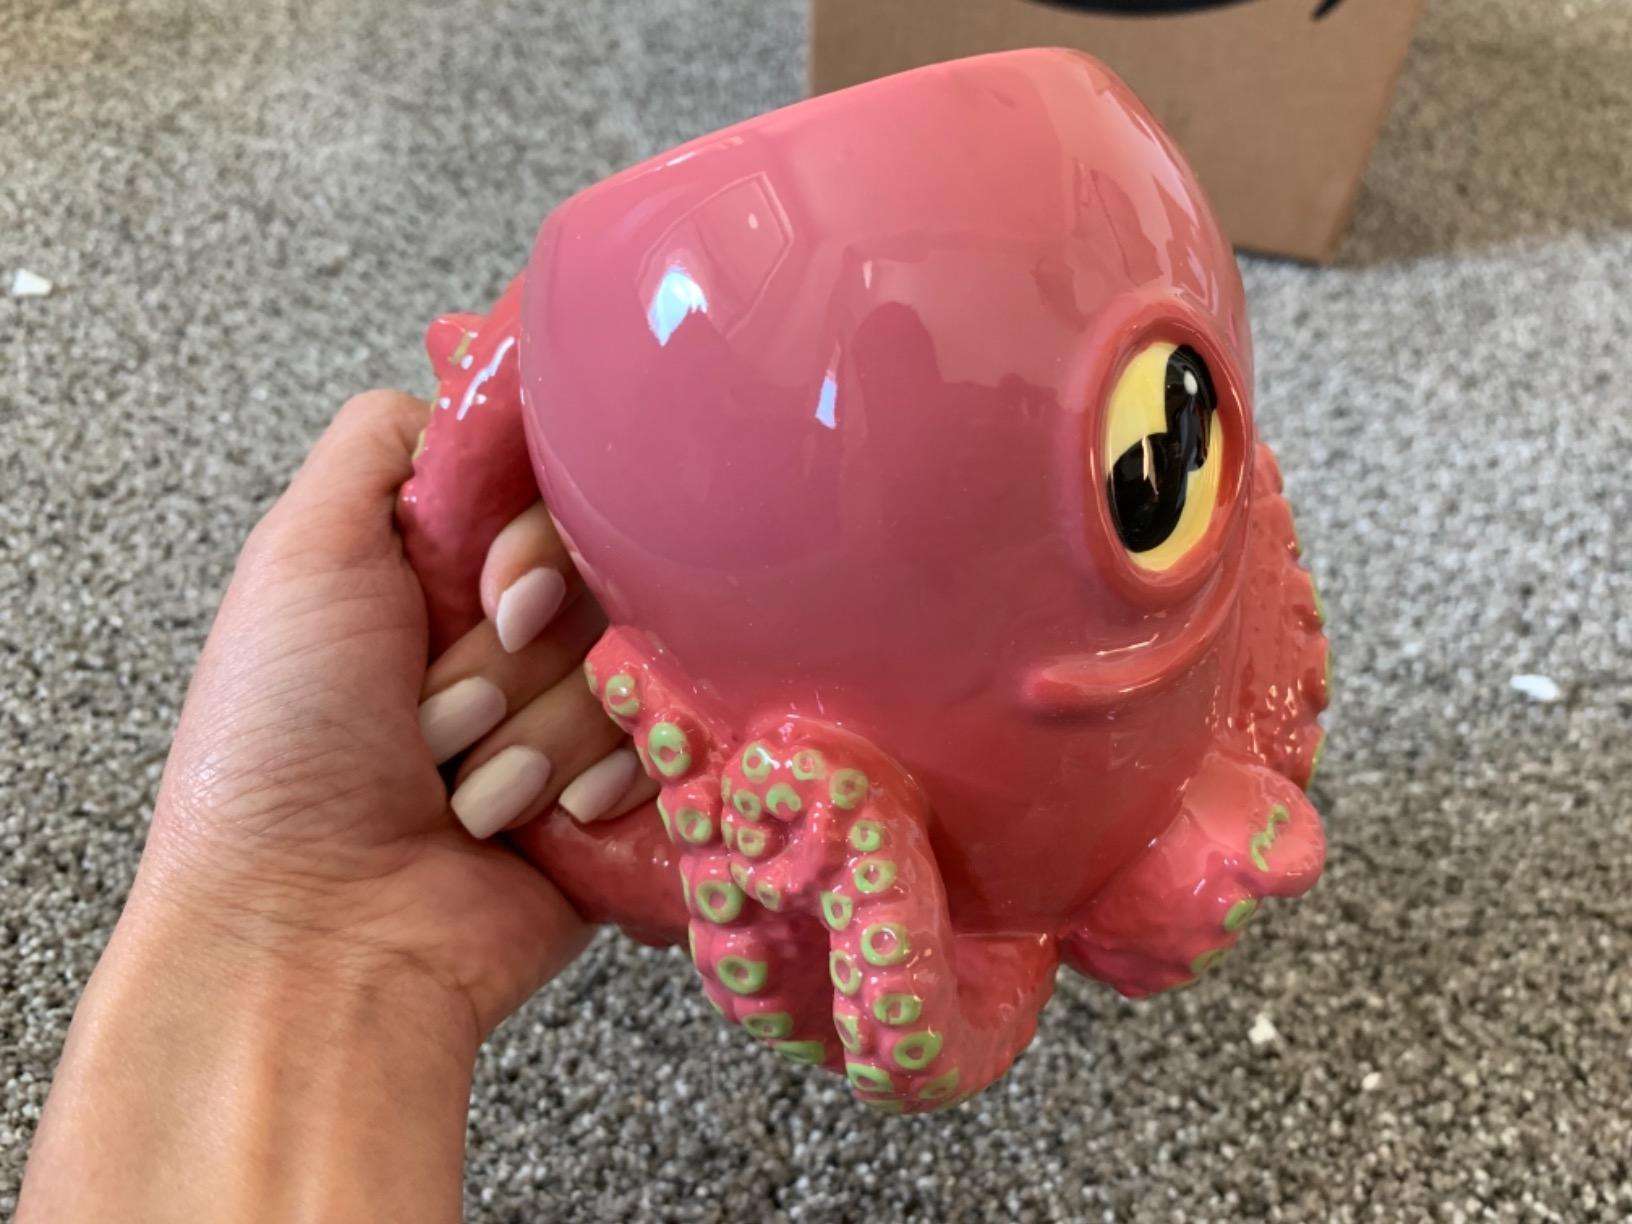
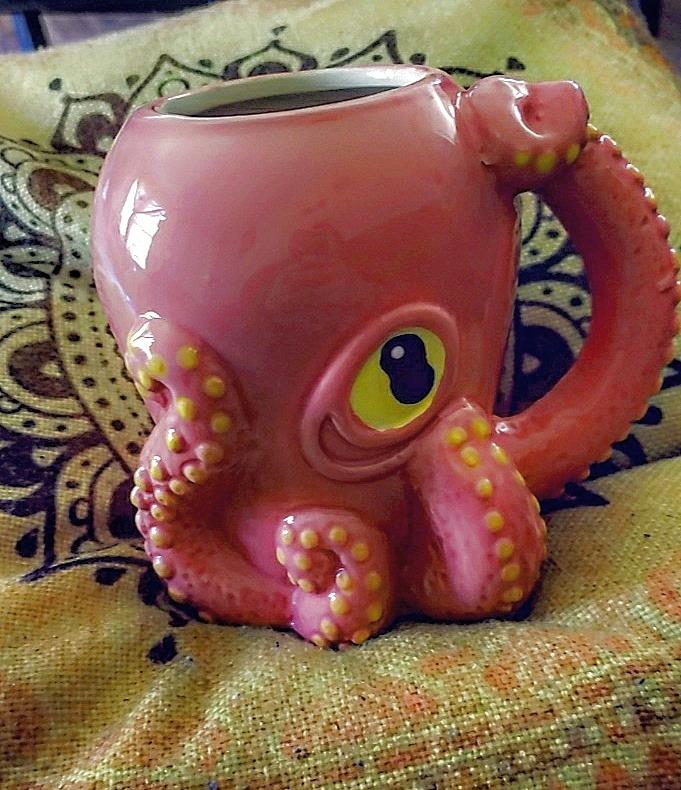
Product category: items_mug
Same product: yes